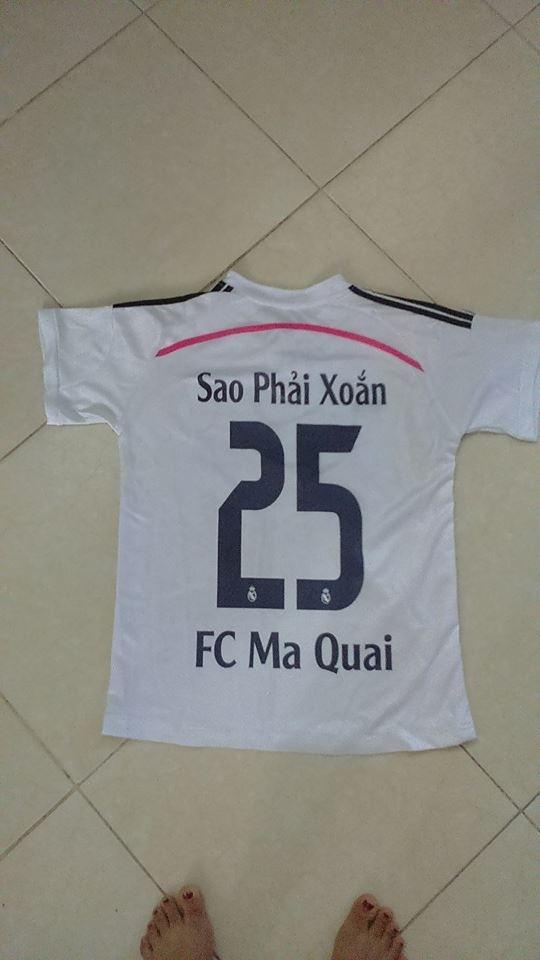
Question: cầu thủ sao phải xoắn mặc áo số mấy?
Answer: cầu thủ sao phải xoắn mặc áo số 25